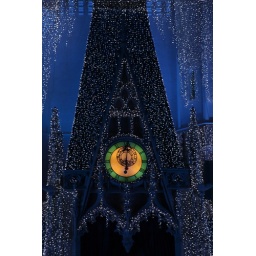
Cinderella's castle covered in ice lights at night - detail of the clock in front.